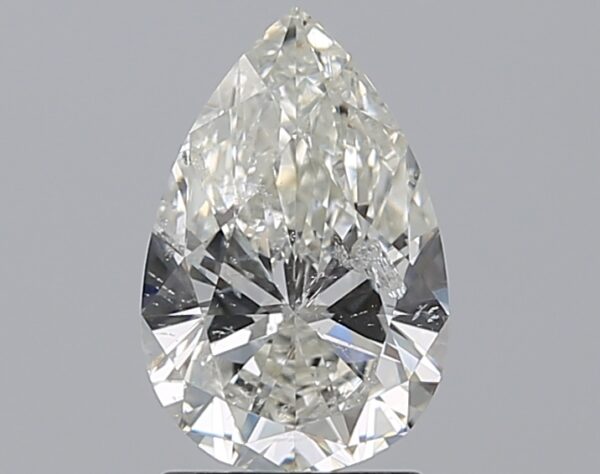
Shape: pear
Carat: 1.5
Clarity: SI2
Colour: H
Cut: EX
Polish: EX
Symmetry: EX
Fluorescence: N
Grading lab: IGI
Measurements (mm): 9.98 x 6.52 x 3.93